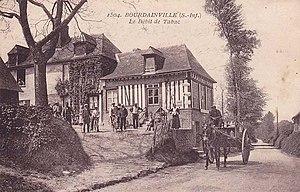
Carte postale
Bourdainville est une commune française située dans le département de la Seine-Maritime en région Normandie.